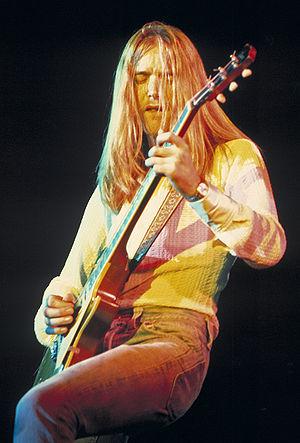
Kim Maiden Simmonds est un guitariste Gallois, il est le fondateur du groupe de blues rock Savoy Brown.